David Hornsby

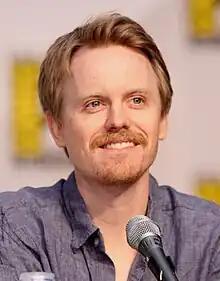
Hornsby in 2010

David Alan Hornsby (born December 1, 1975) is an American actor and screenwriter. He is best known for a recurring role as defrocked priest Matthew "Rickety Cricket" Mara on the FX comedy series "It's Always Sunny in Philadelphia", for which he also writes and produces. Hornsby had a regular role on the NBC comedy-crime series "Good Girls" (2018–2020). He is the voice of Fanboy in the Nickelodeon animated TV series "Fanboy & Chum Chum".